Arturia

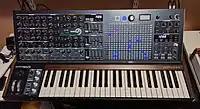
Arturia MatrixBrute (2016)

Arturia was founded in 1999 in Grenoble by INPG engineers Frédéric Brun and Gilles Pommereuil to create affordable software synthesizers. Their first product was Storm, a virtual instrument workstation. The close emulation of classic analog synthesizers helped the company gain popularity in its market. Brun and Pommereuil developed new software algorithms that create sounds with minimal digital artifacts.